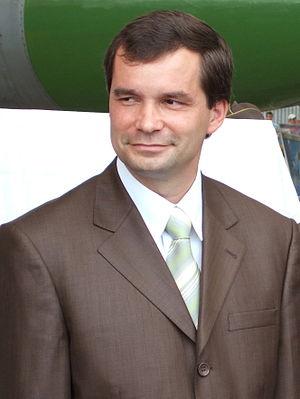
František Kašický, est un homme politique slovaque.